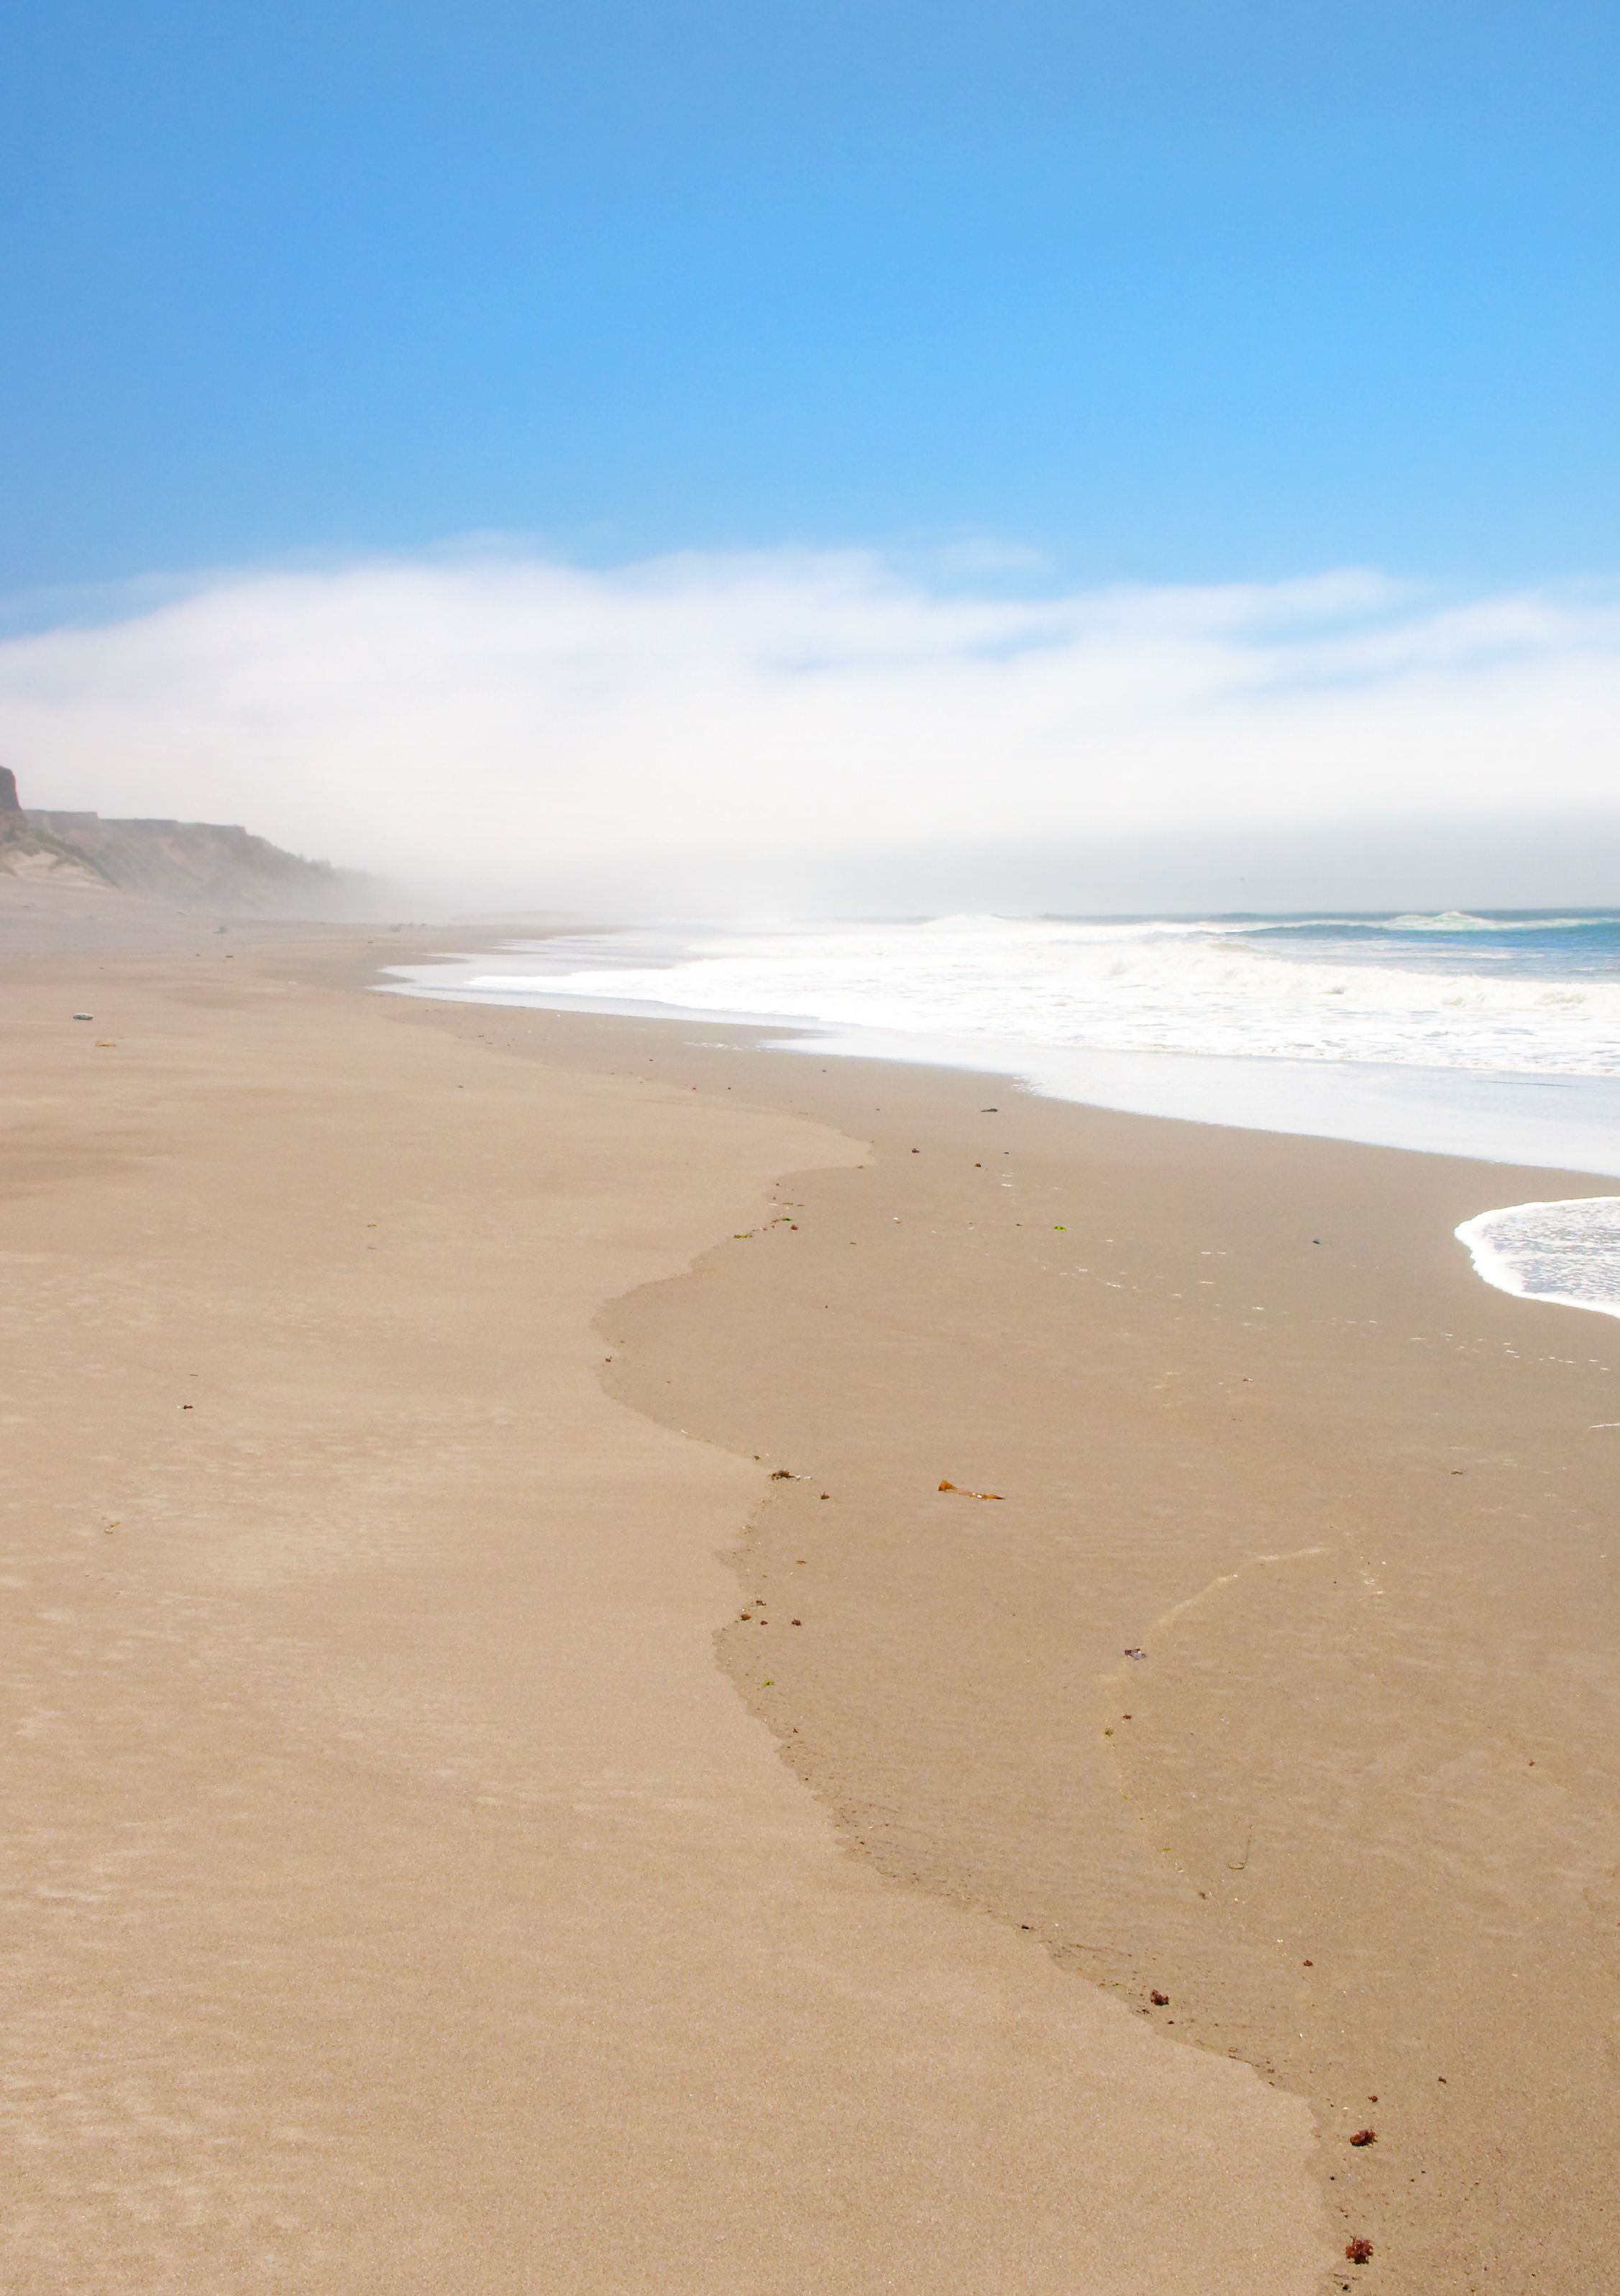
beach, sea, coast, water, sand, ocean, horizon, fog, dune, shore, wave, alone, scenery, material, body of water, deserted, waves, habitat, oregon, oregoncoast, capeblancostatepark, wavyline, landform, natural environment, aeolian landform, wind wave